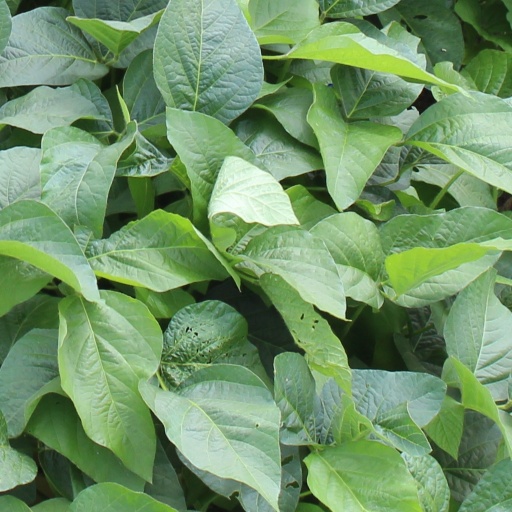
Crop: soybean